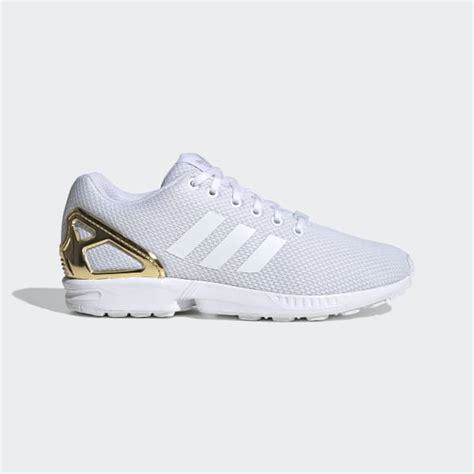
Brand: Adidas
Model: ZX Flux